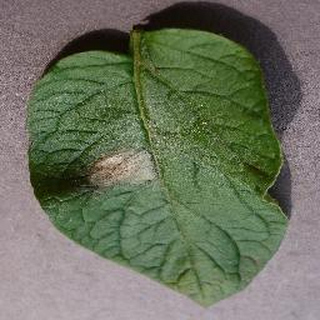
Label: potato_late_blight